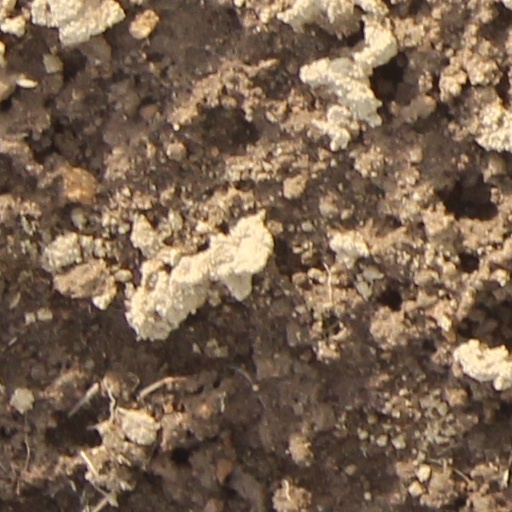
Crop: wheat